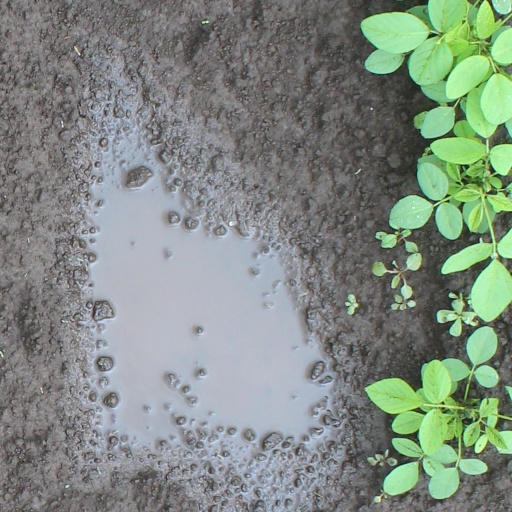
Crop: soybean